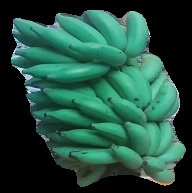
Variety: elakki-bale
Grade: grade2